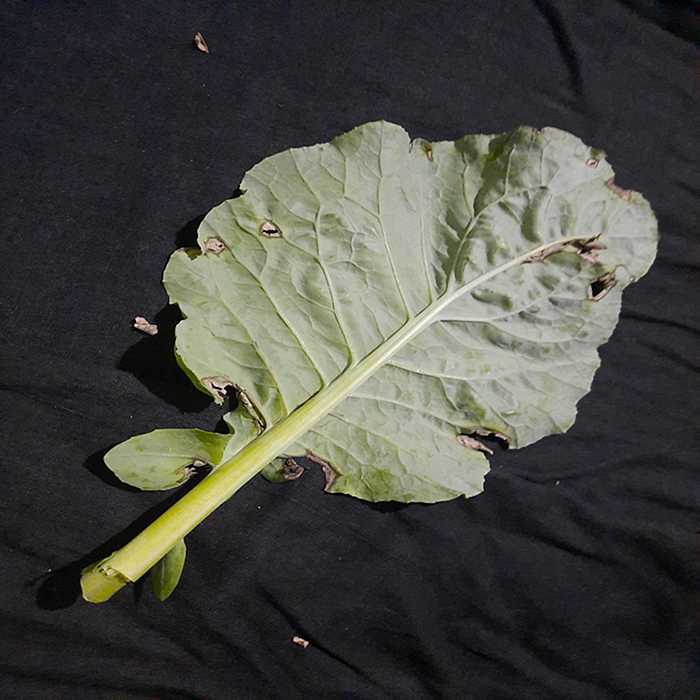
Plant: Cauliflower
Label: Downy mildew